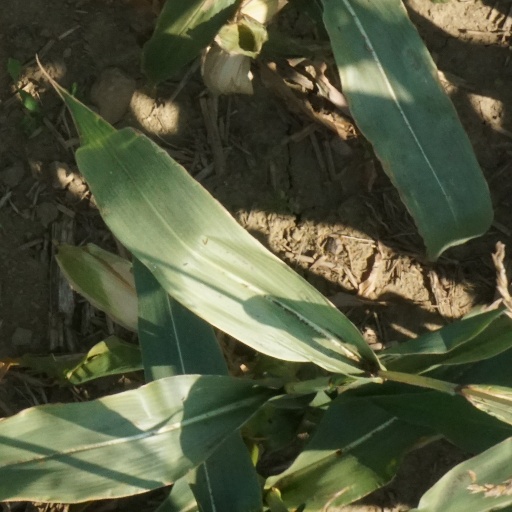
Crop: maize; corn